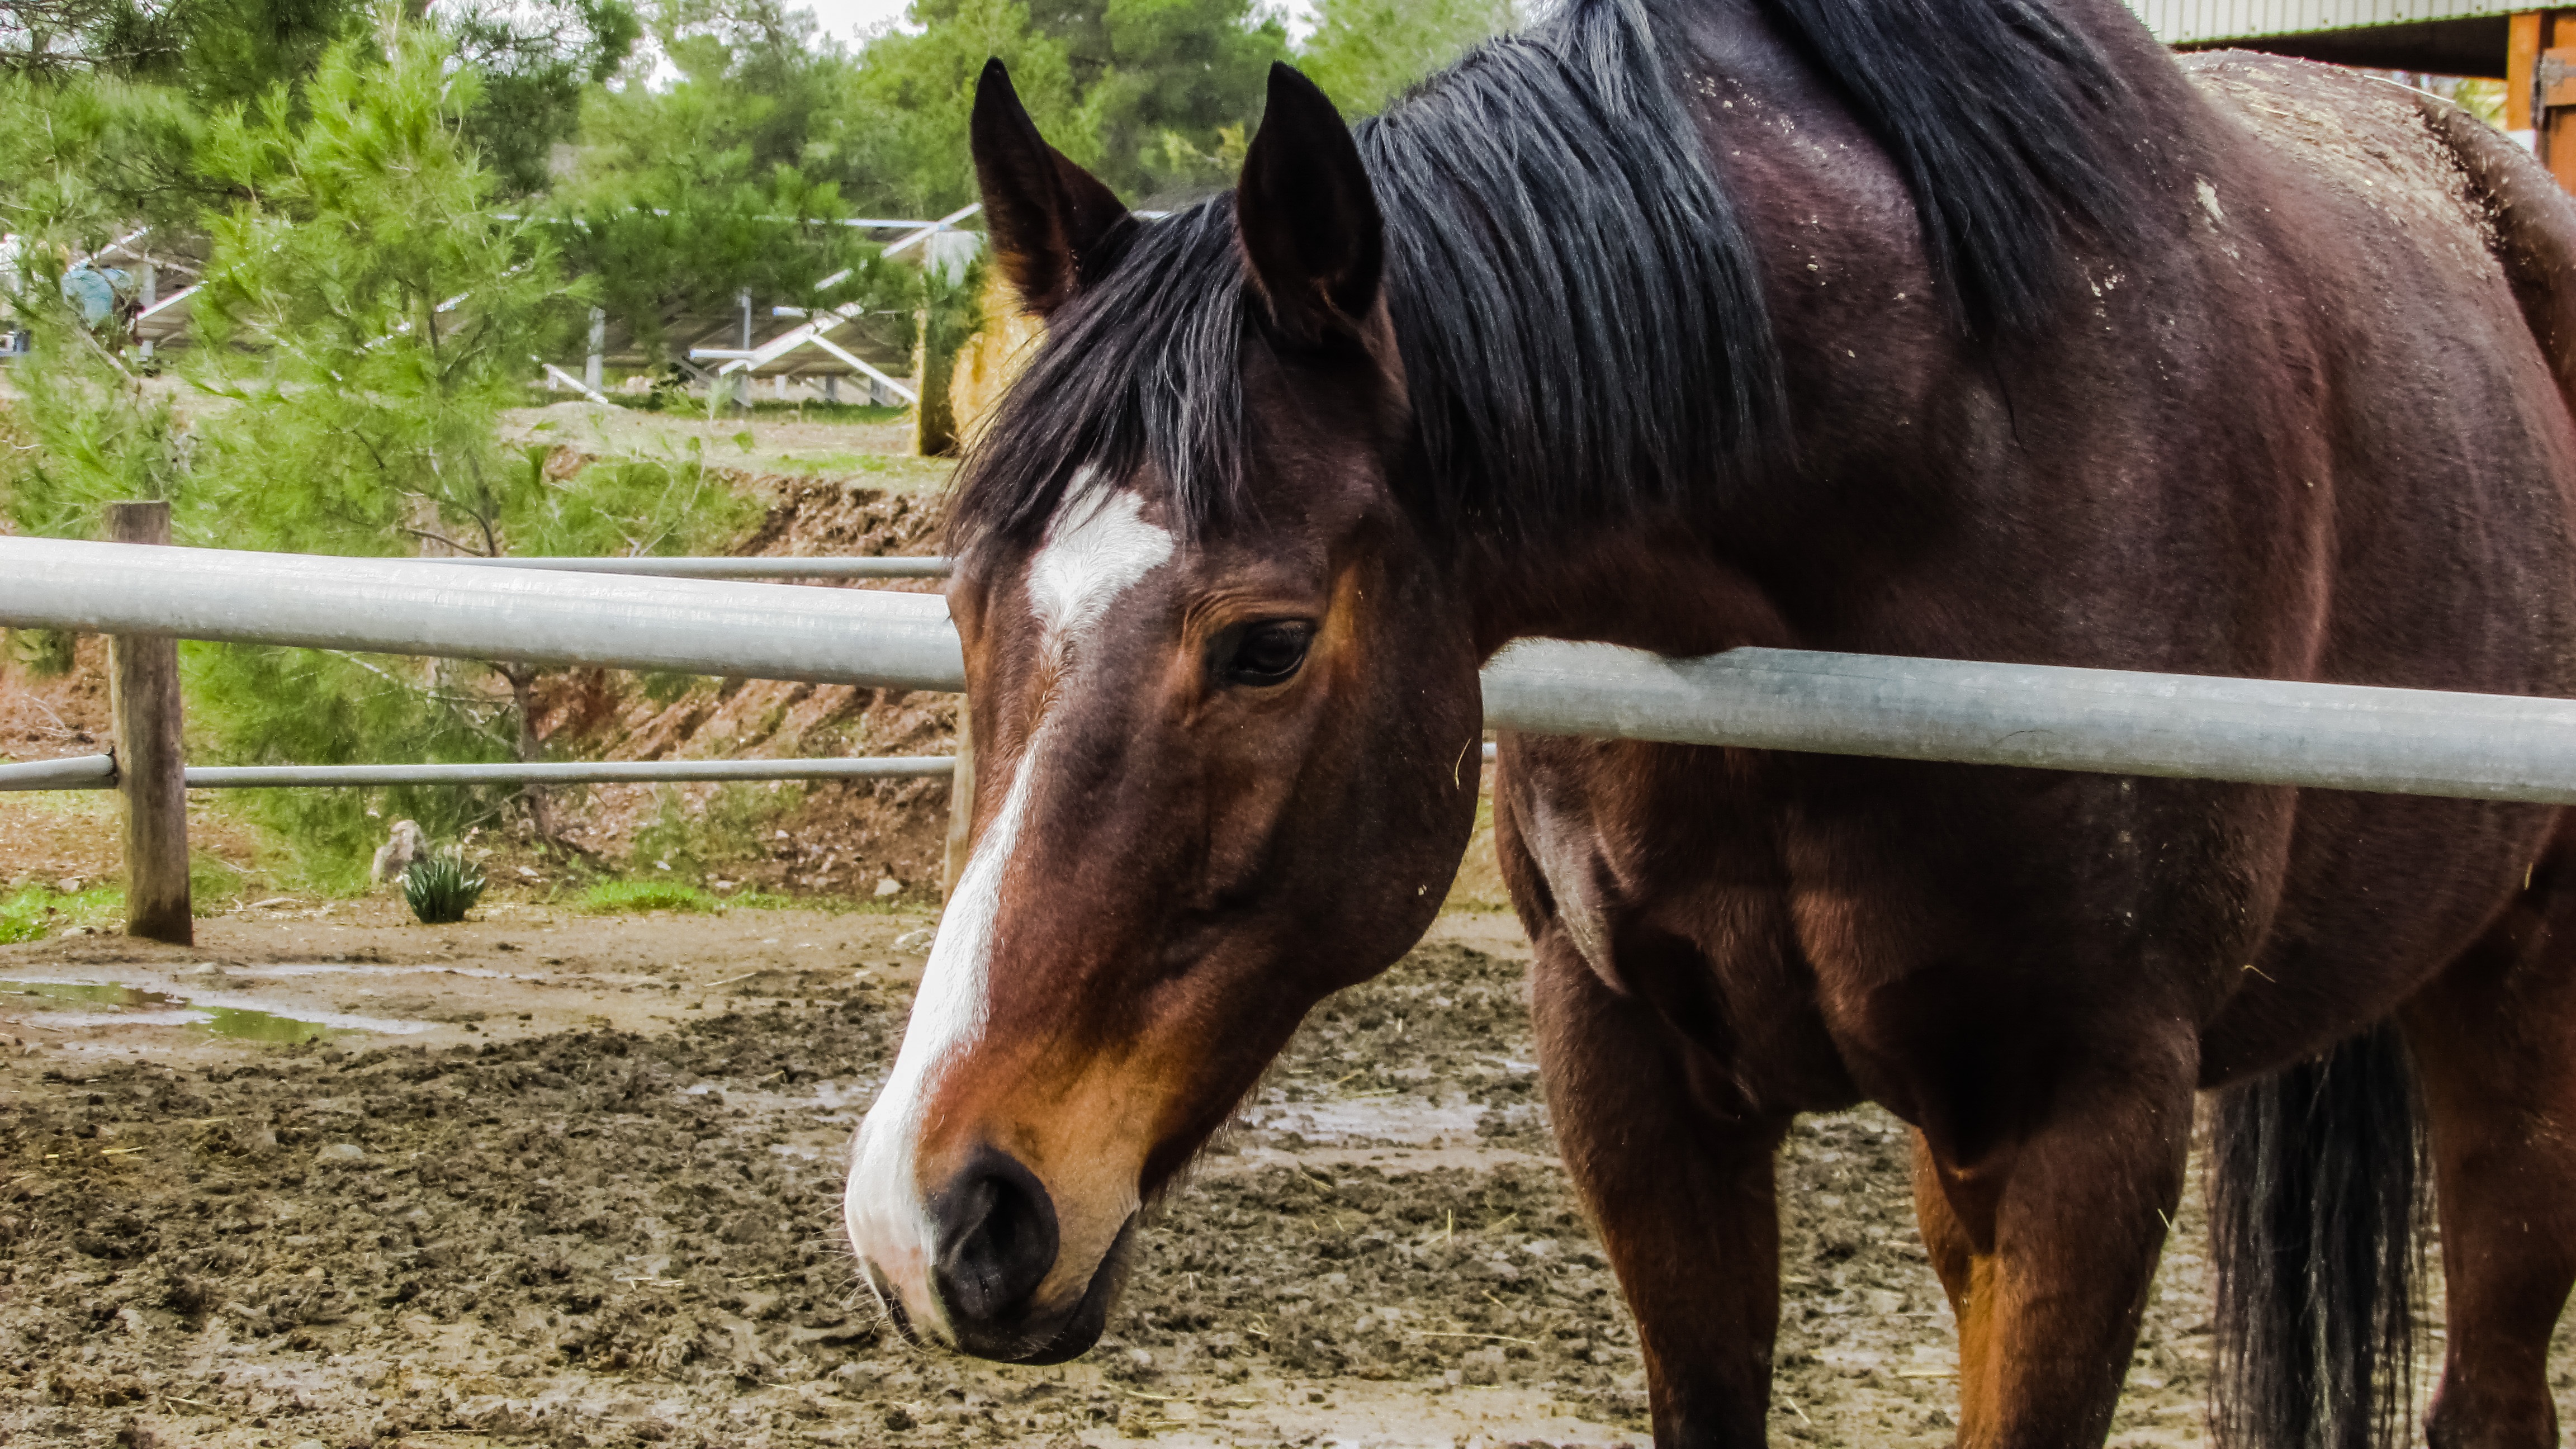
nature, farm, animal, rural, pasture, livestock, ranch, horse, brown, mammal, stallion, mane, fauna, bridle, vertebrate, mare, domestic, pack animal, horse like mammal, mustang horse